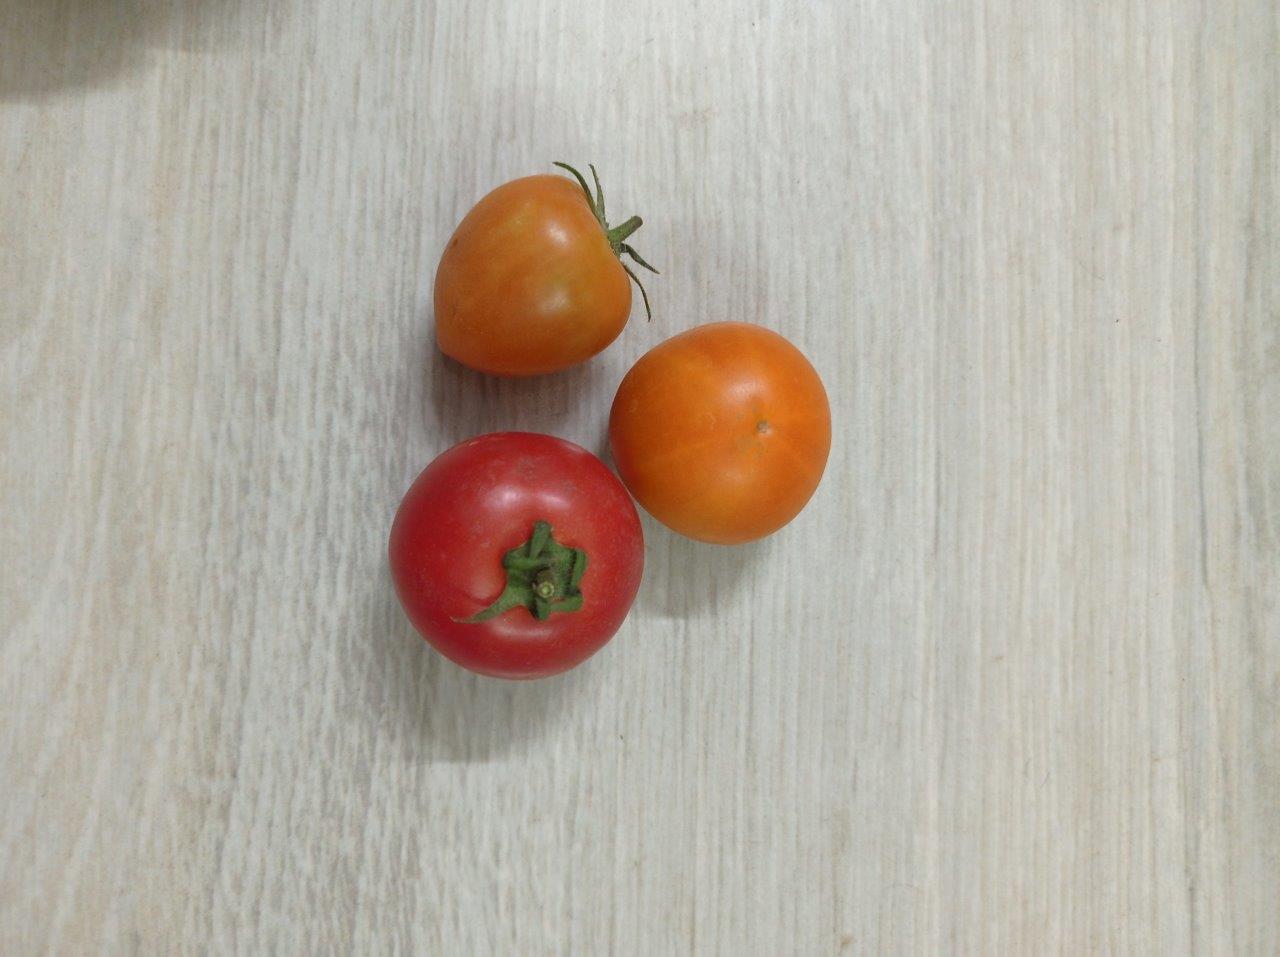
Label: Fresh